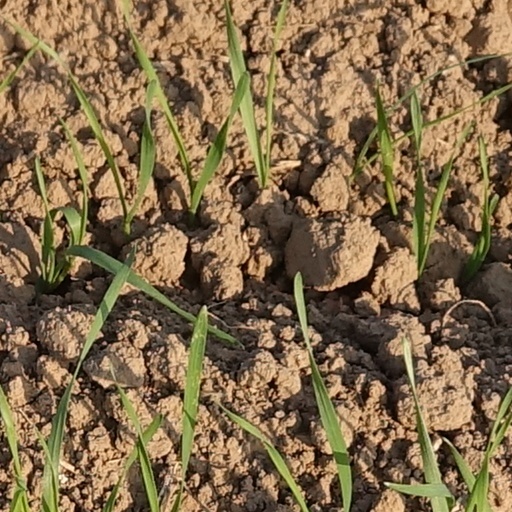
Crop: wheat